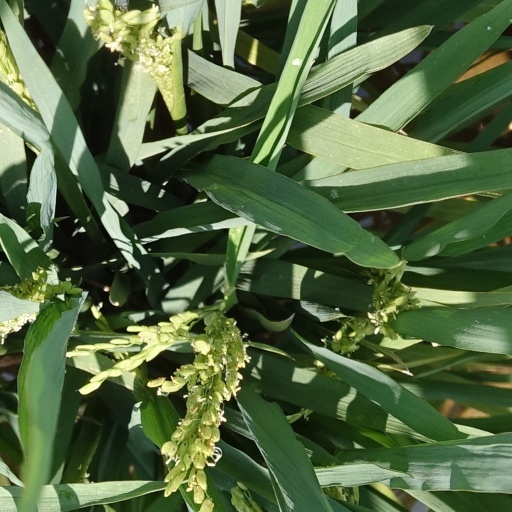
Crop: rice